Riot shotgun

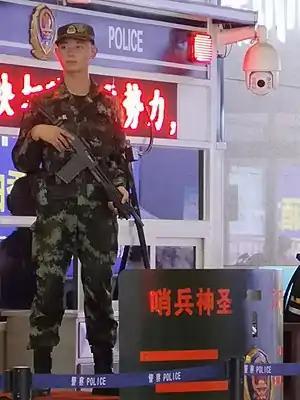
An armed Chinese policeman stands guard with a Hawk Industries Type 97-2 shotgun. The Type 97-2 in the image is a 12-gauge pump-action shotgun configured with a detachable magazine, black plastic furniture and a folding stock.

Configurations of grips and stocks for riot shotguns vary widely, but often feature reinforced plastic "furniture" instead of the wood common on hunting firearms. Wood was used for riot gun stocks in the past, and sometimes still is. As compared to hunting shotguns, riot guns more often feature pistol grips, with or without a shoulder stock. Without a shoulder stock (or with a folding stock), a riot shotgun becomes more compact and thus is able to be brought to bear more rapidly in very close quarters. With the stock, the pistol grip facilitates control of the weapon and provides a more ergonomic grip when the shotgun is fired from the shoulder. Foregrips, or forends, also vary, often with the inclusion of a pistol-grip fore-end (further increasing control and absorbing recoil), and/or the addition of an accessory rail or other mounting point for a tactical light.